Kaomoji

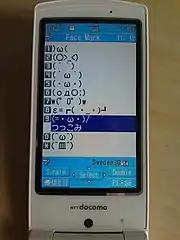
Kaomoji on a Japanese NTT Docomo mobile phone

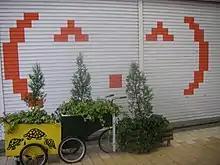
A Kaomoji painting in Japan

Kaomoji are Japanese emoticons that use combinations of text characters to represent facial expressions and emotions. They first appeared in Japan during the 1980s, offering a distinctive way to convey tone and mood in digital communication. Common examples include: